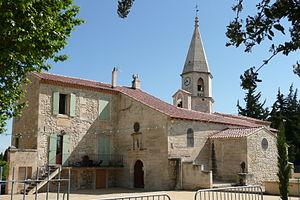
Eglise à Saint-Pierre-de-Mézoargues.
Saint-Pierre-de-Mézoargues est une commune française, située dans le département des Bouches-du-Rhône en région Provence-Alpes-Côte d'Azur. Ses habitants sont appelés les Saint-Pierrois.